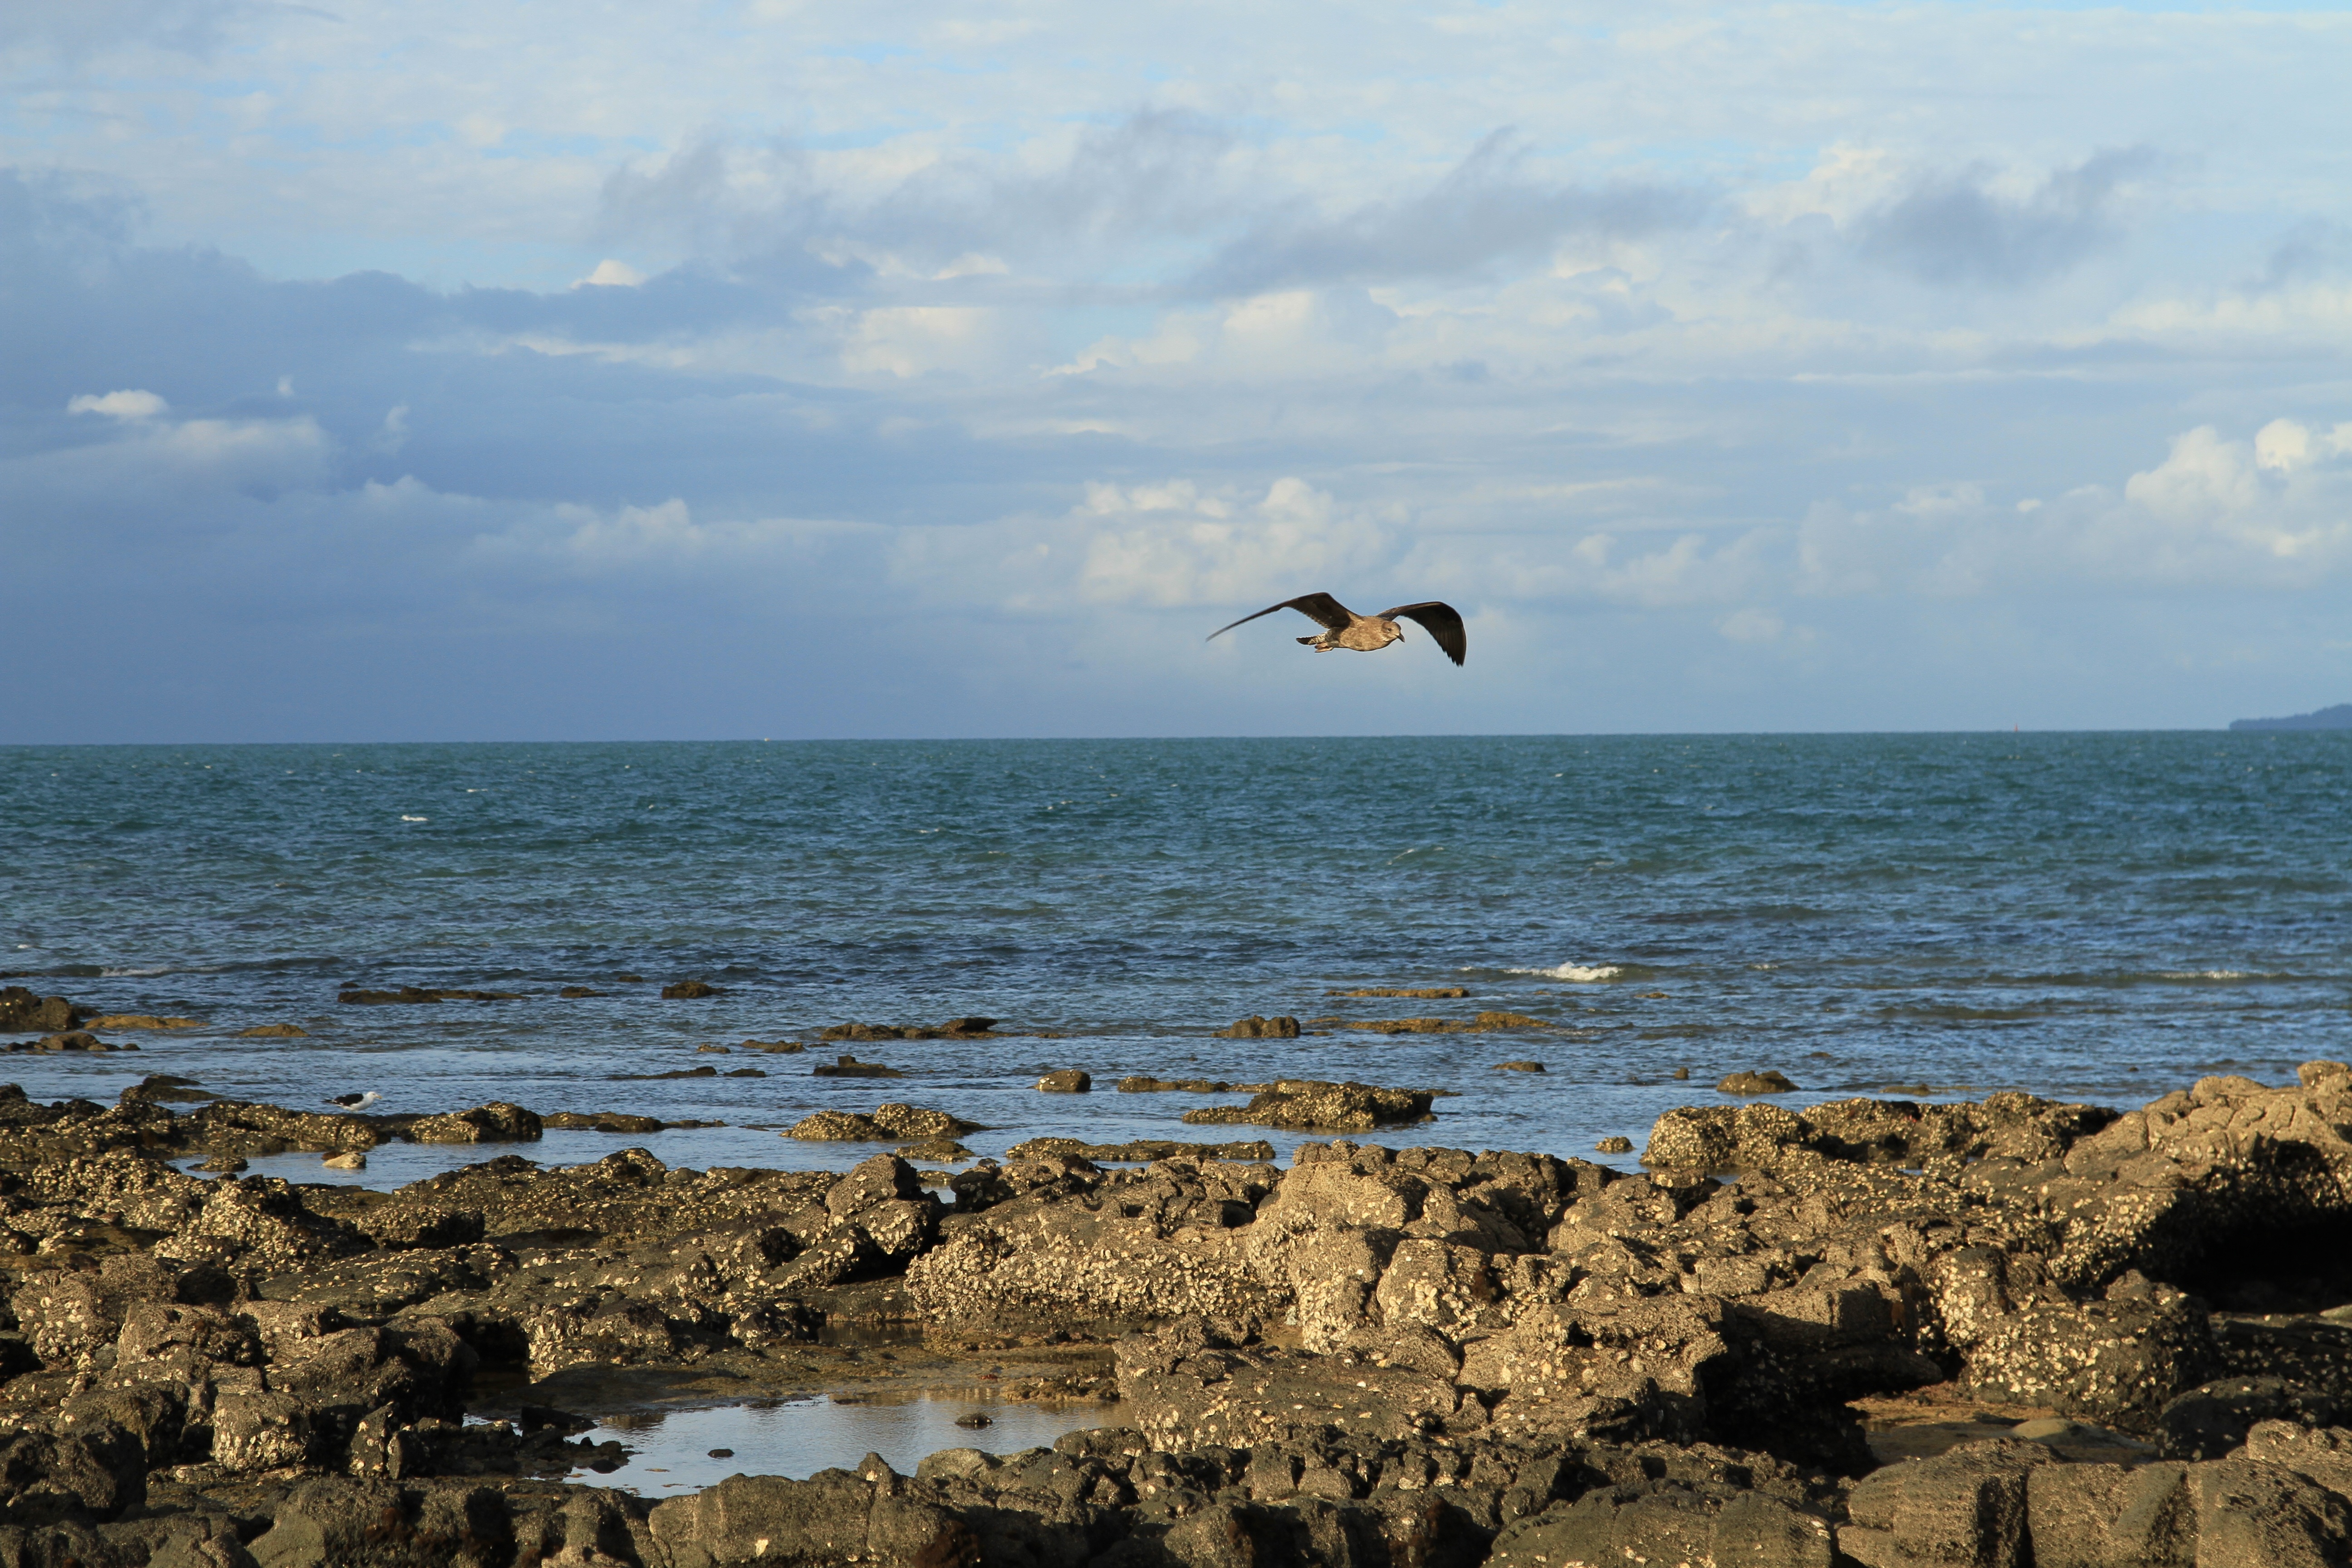
beach, sea, coast, outdoor, sand, rock, ocean, horizon, bird, sky, shore, wave, summer, cliff, bay, blue, terrain, body of water, rocks, sunny, day, cape